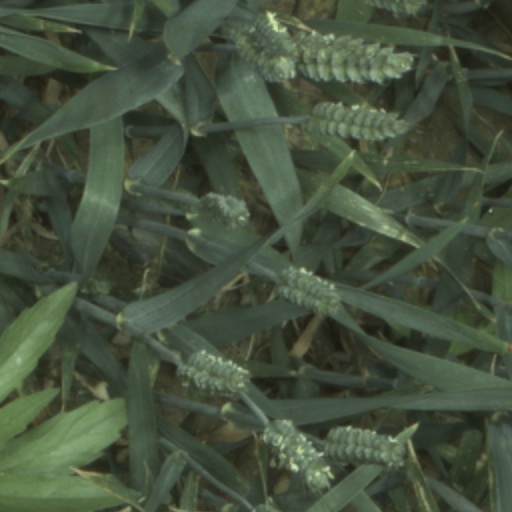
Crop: wheat